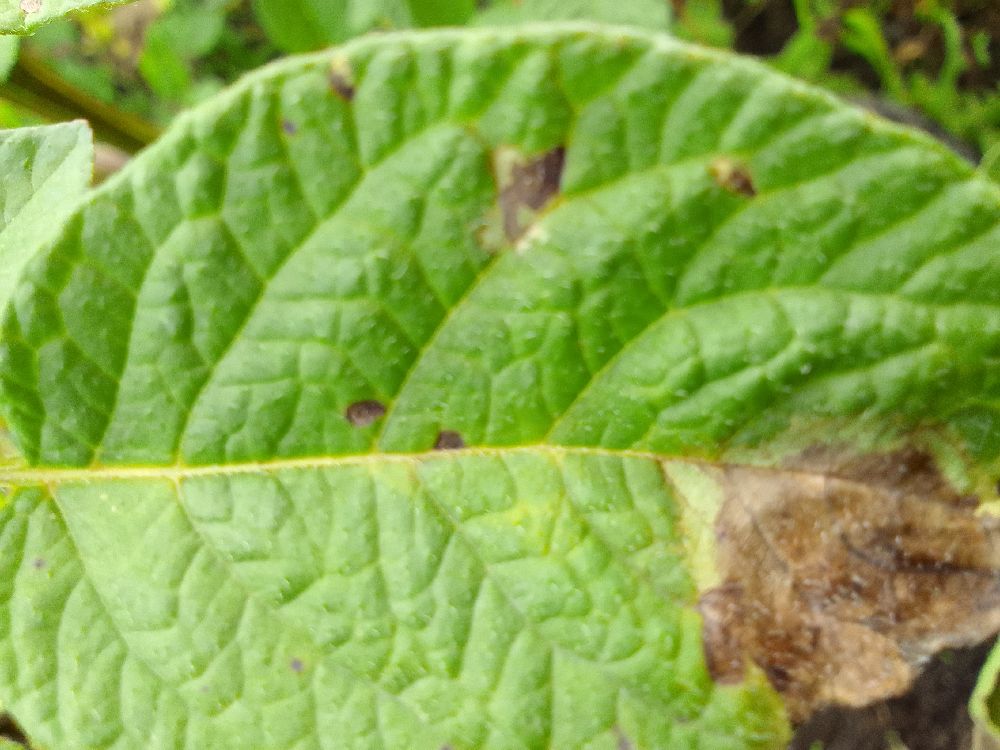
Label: Late blight